Katharine Abraham

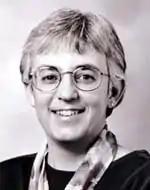
Abraham in 1993

Katharine G. Abraham (born August 28, 1954) is an American economist who is a Distinguished University Professor of economics and survey methodology at the University of Maryland. She was commissioner of the Bureau of Labor Statistics from 1993 to 2001 and a member of the Council of Economic Advisers from 2011 to 2013. She was elected a member of the National Academy of Sciences in 2022 and, in 2024, was elected to be the President-Elect and then the President of the American Economic Association.